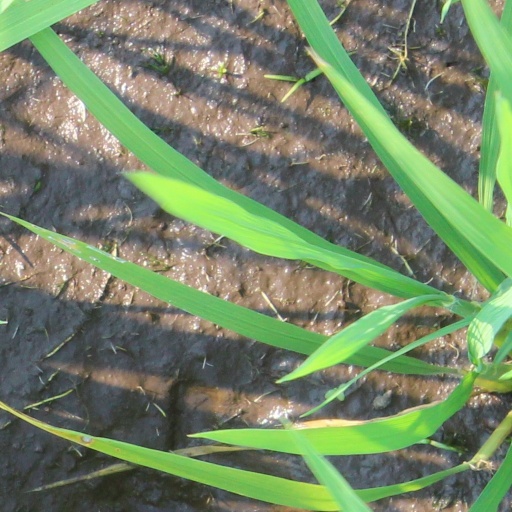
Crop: rice